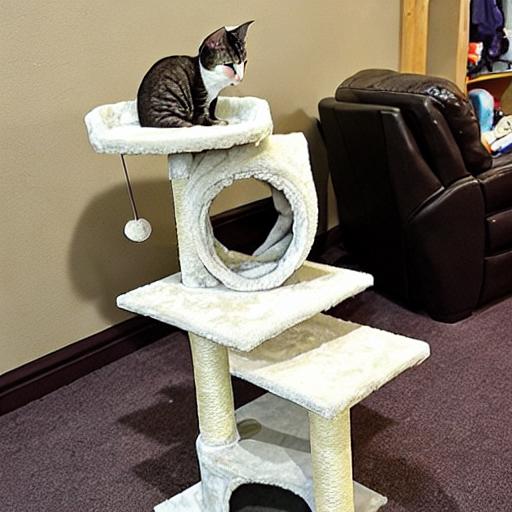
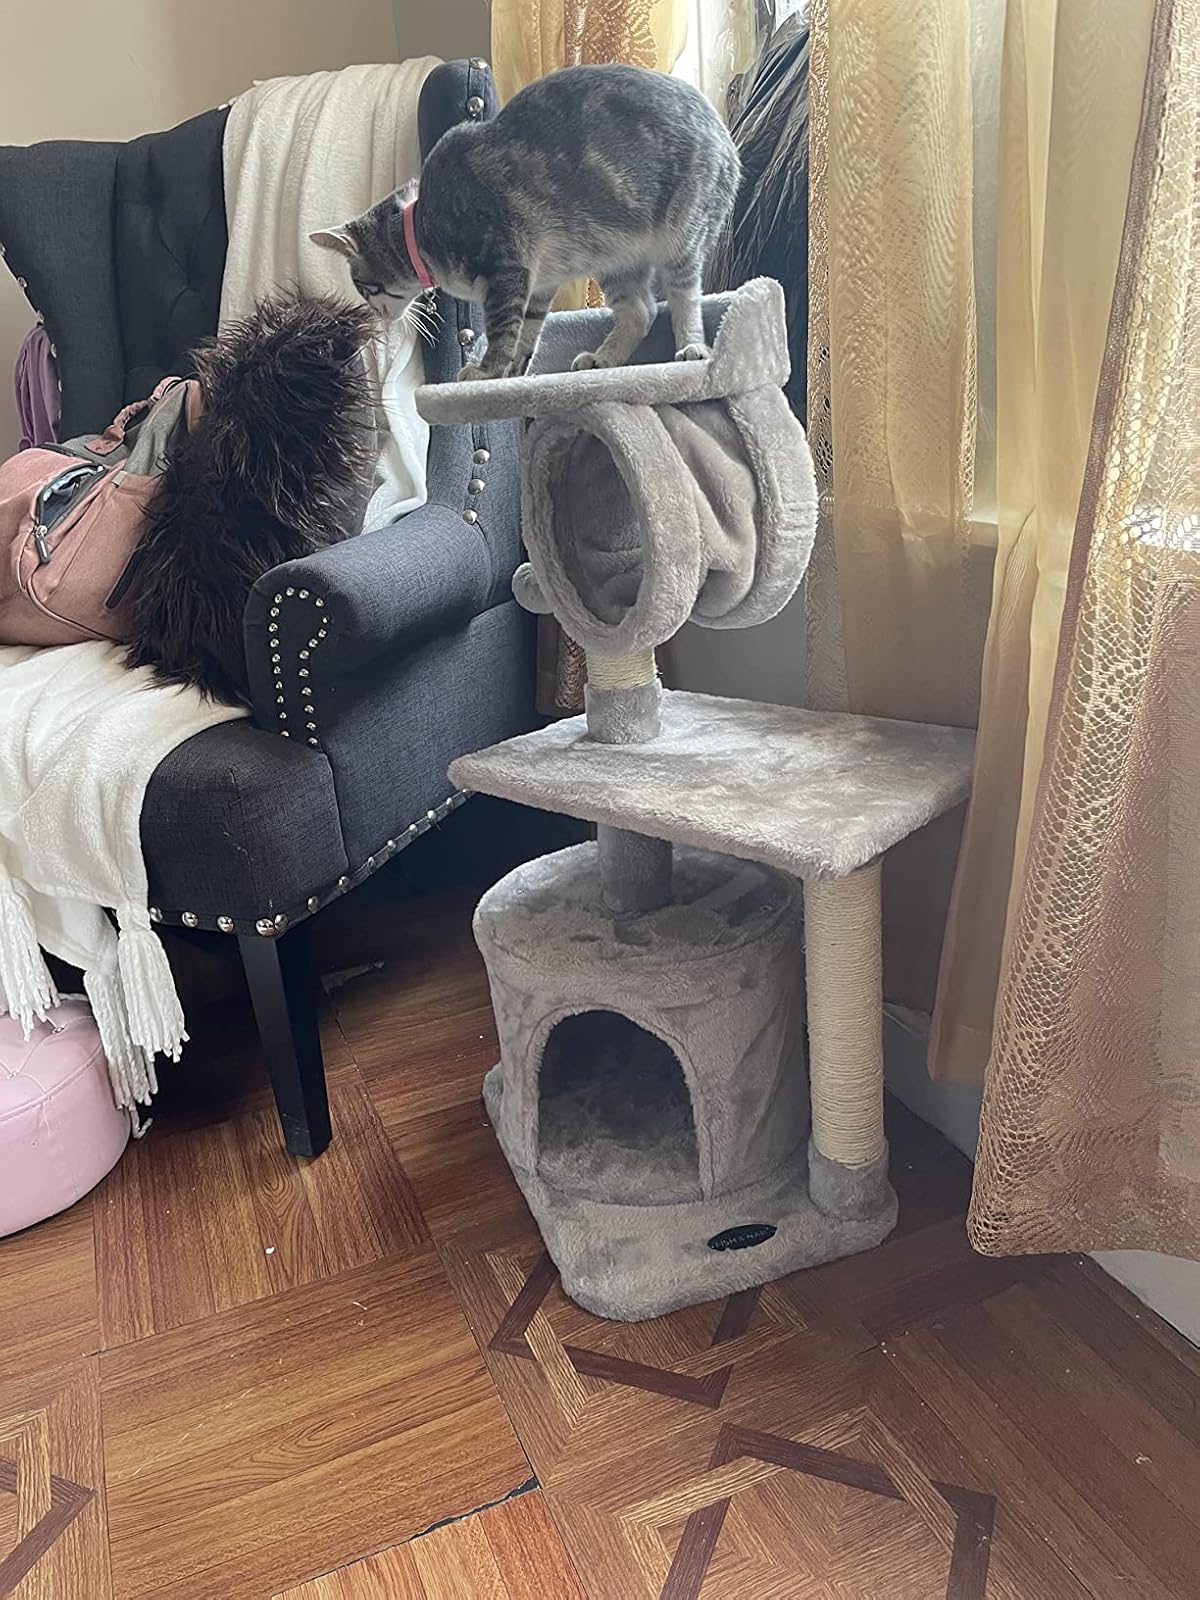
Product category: items_cat tree
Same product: no